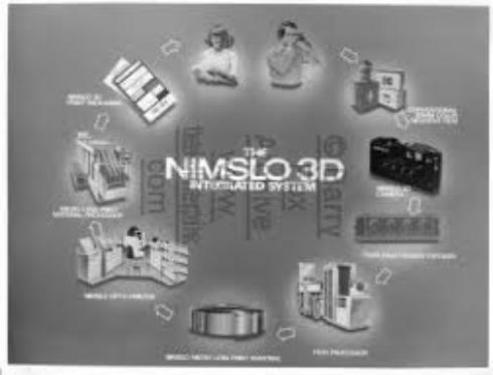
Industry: Electronic